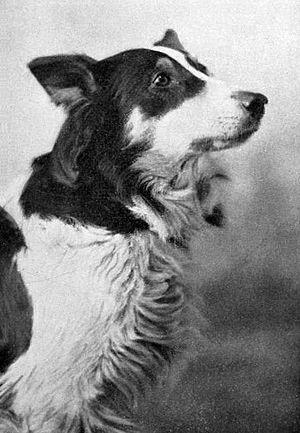
Jean, the Vitagraph Dog, un border collie femelle, est un chien acteur qui joua les rôles titres dans des films du cinéma muet. Elle fut la première star canine aux États-Unis.